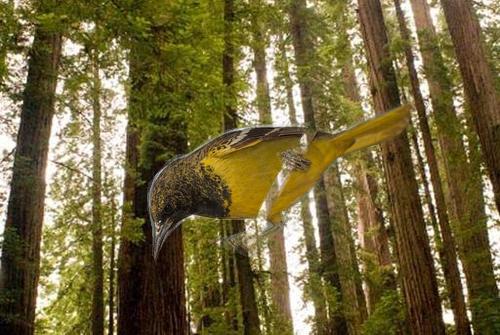
Bird species: Scott_Oriole
Bird type: landbird
Background: land